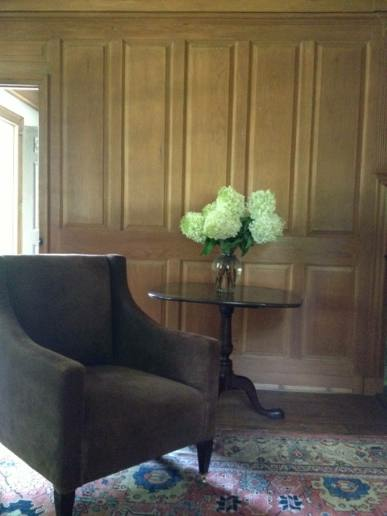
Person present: No